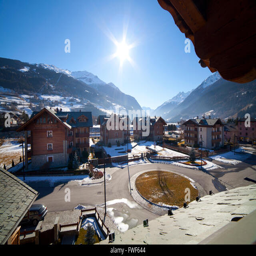
pretty view over the valley among mountain range